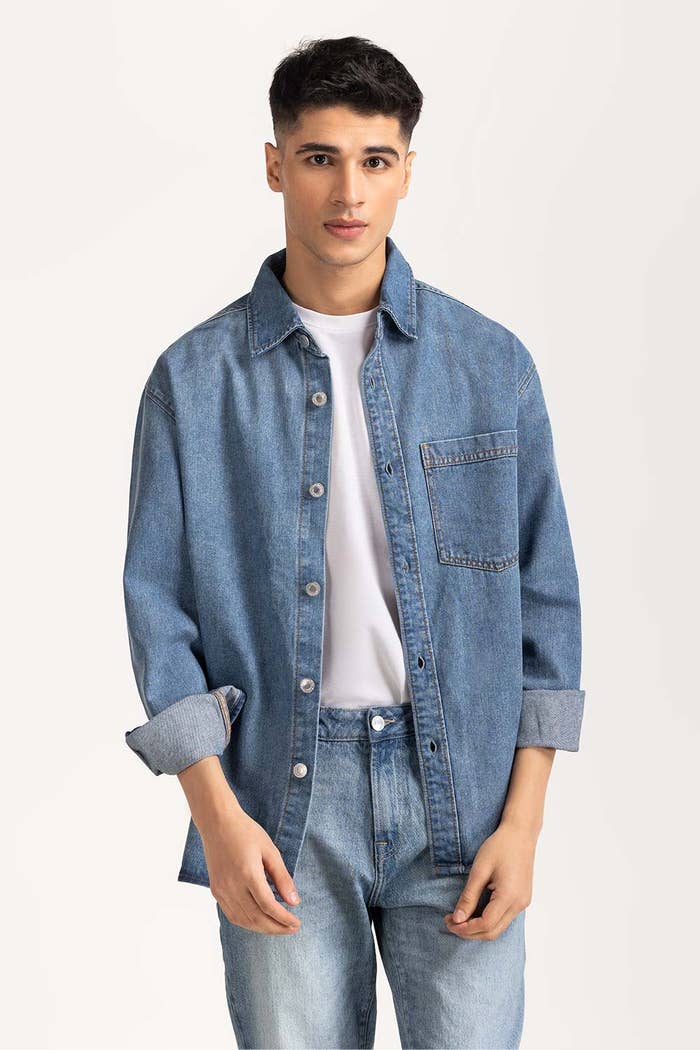
blue slim fit denim tee